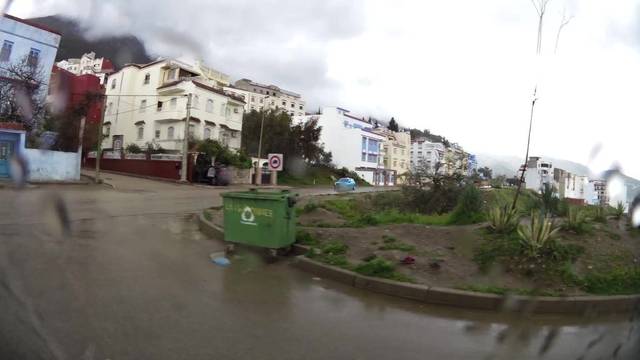
Region: Morocco
Coordinates: 35.175, -5.272